Ronaldo (Brazilian footballer)

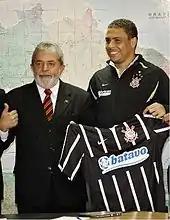

Ronaldo trained with Rio de Janeiro based Brazilian club Flamengo during his recovery from knee surgery, and the club's board of directors said that the doors were open for him to join. On 9 December, however, Ronaldo signed a one-year deal with Flamengo's league rival Corinthians. The announcement received much publicity in the Brazilian press about his choice of Corinthians over Flamengo, since Ronaldo publicly declared himself a Flamengo fan. Rio-based sports newspaper "Lance!" called Ronaldo a "phenomenal traitor", and some angry fans burned Ronaldo shirts outside the Flamengo headquarters. Ronaldo responded that playing for Corinthians was the only option open to him. "I understand perfectly, I'm openly a Flamengo fan. But I was training with Flamengo for four months and didn't receive any offer. Corinthians made an offer that will let me continue my career."